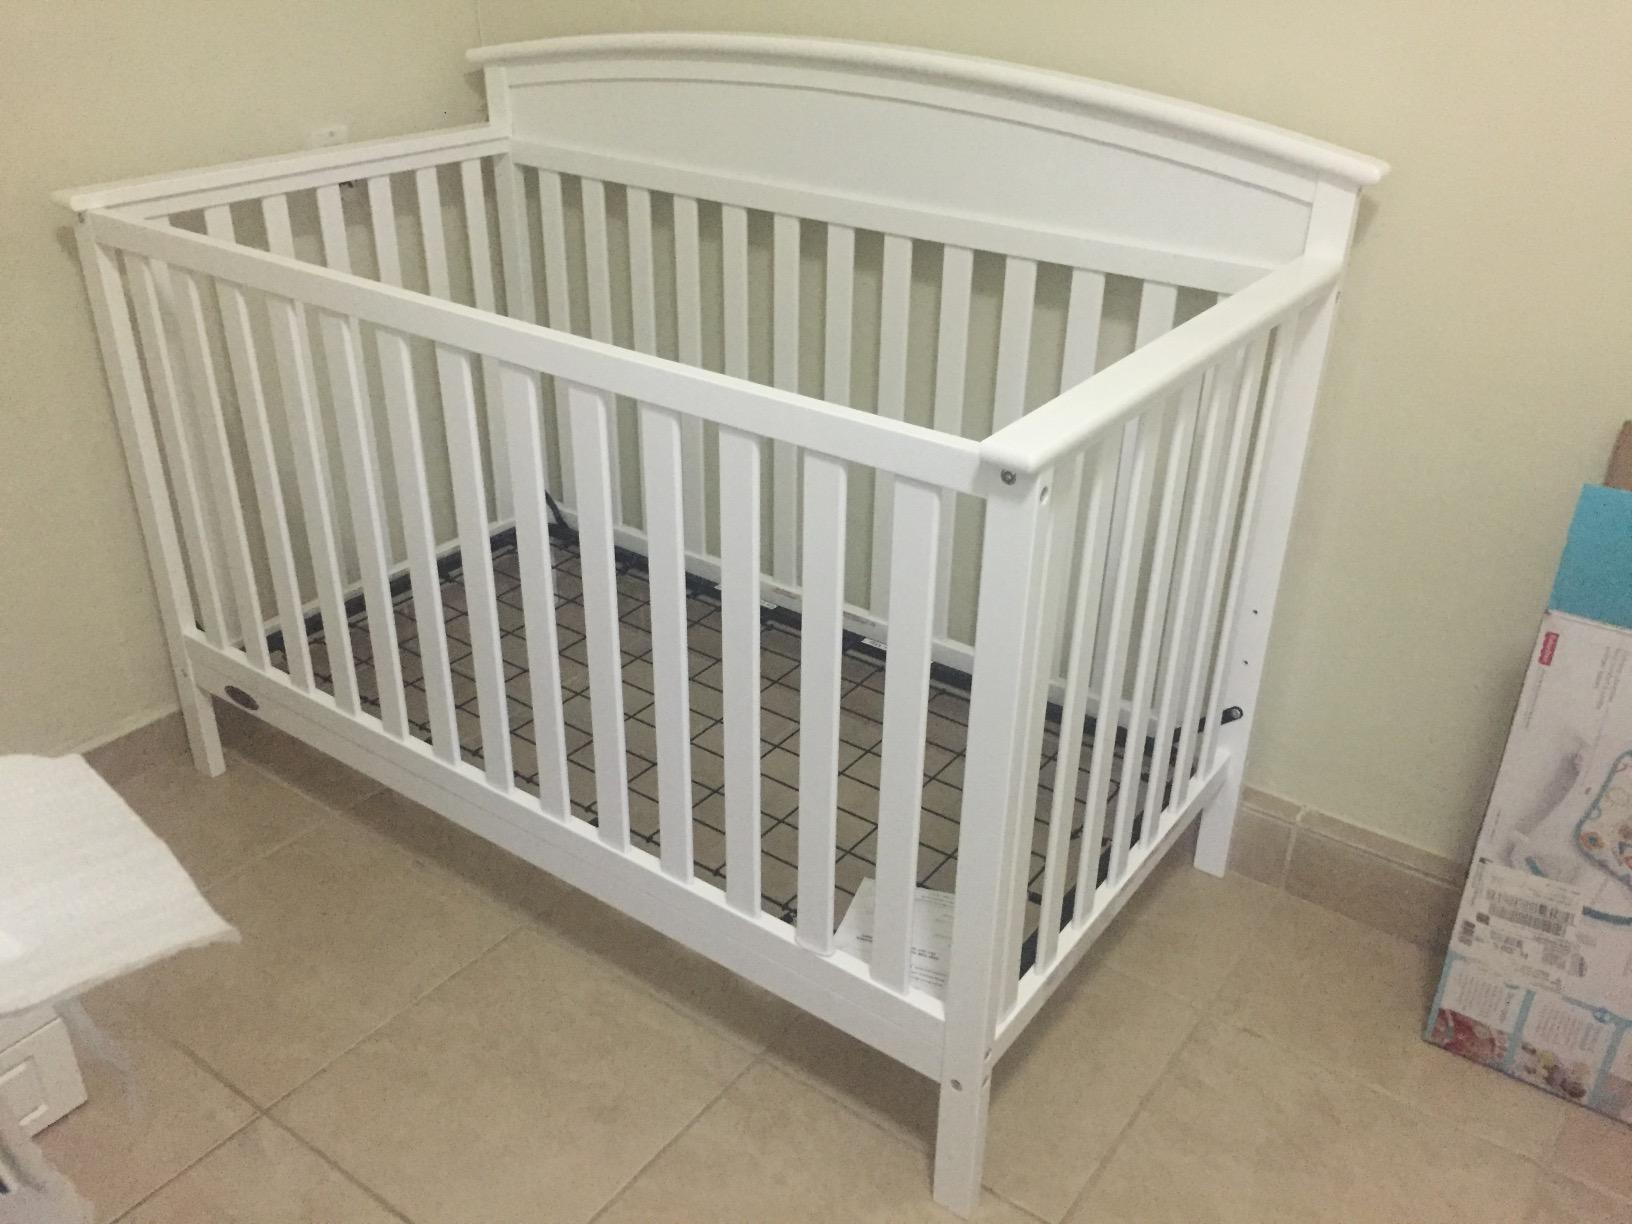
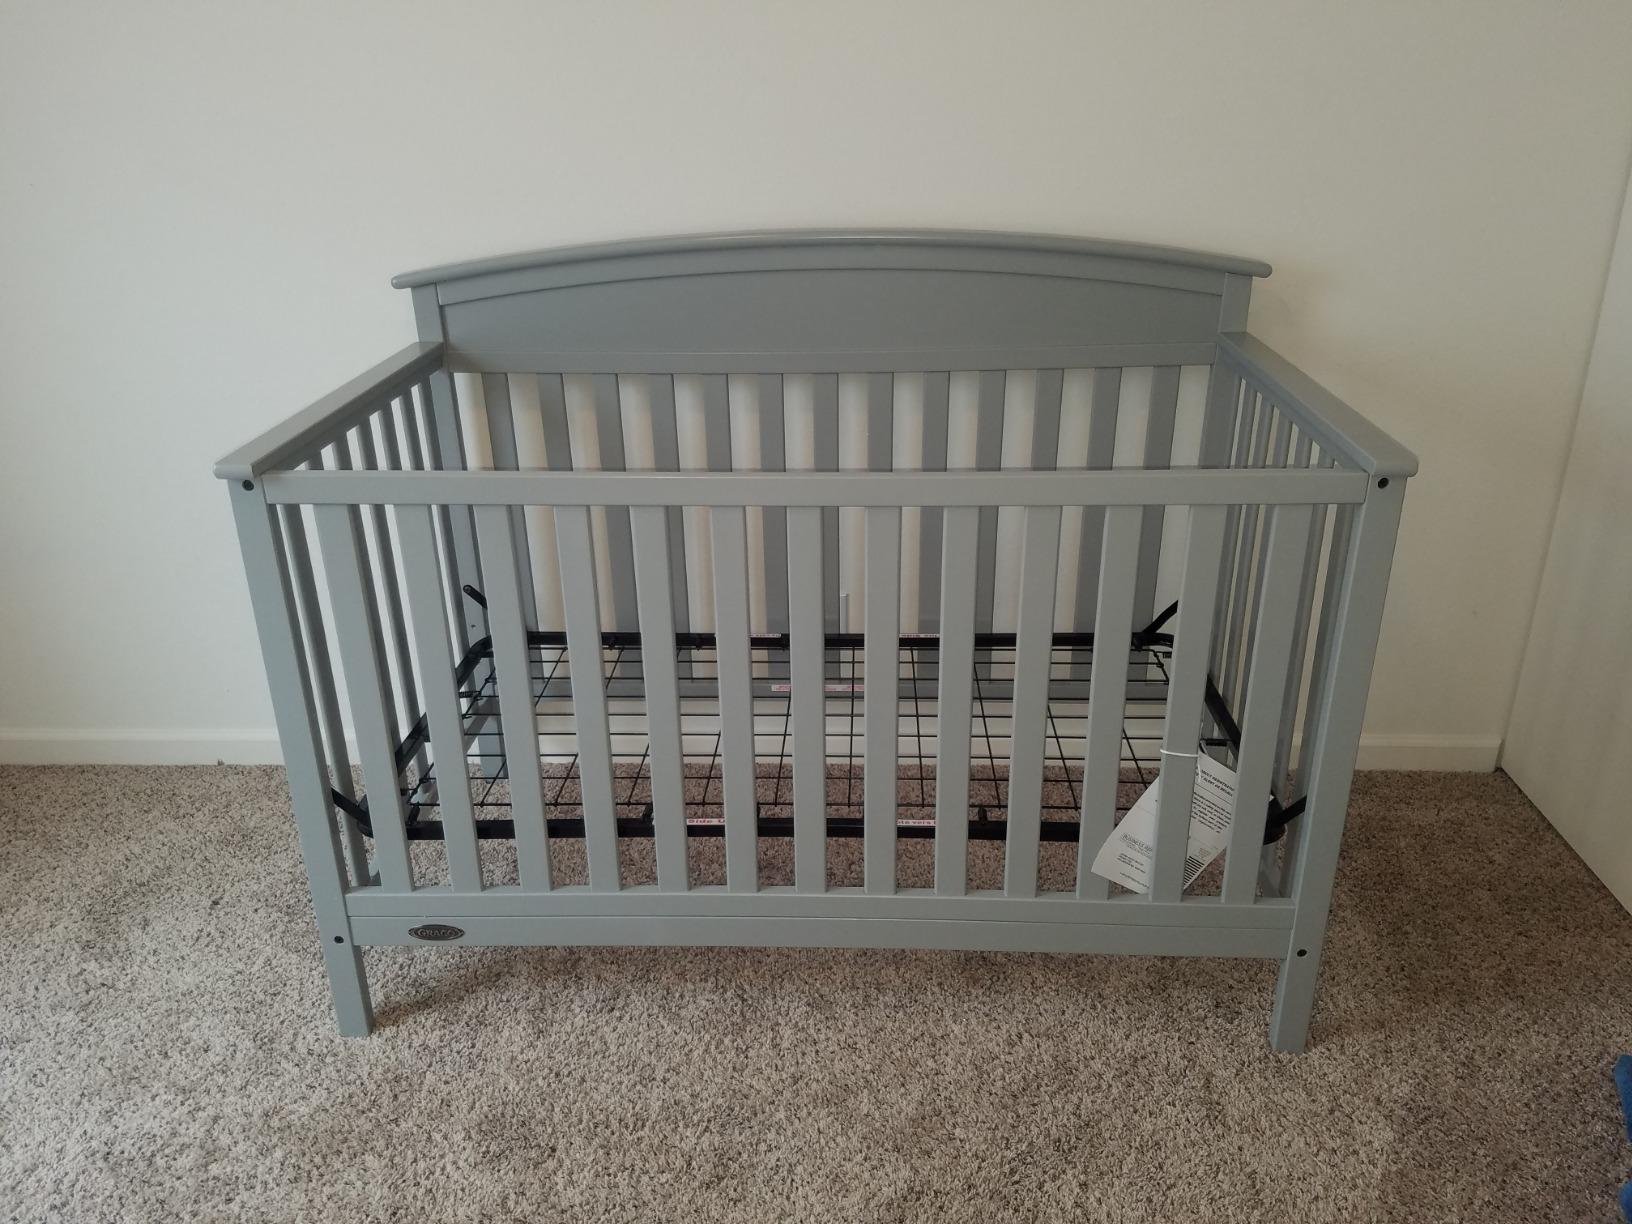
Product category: products_crib
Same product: no